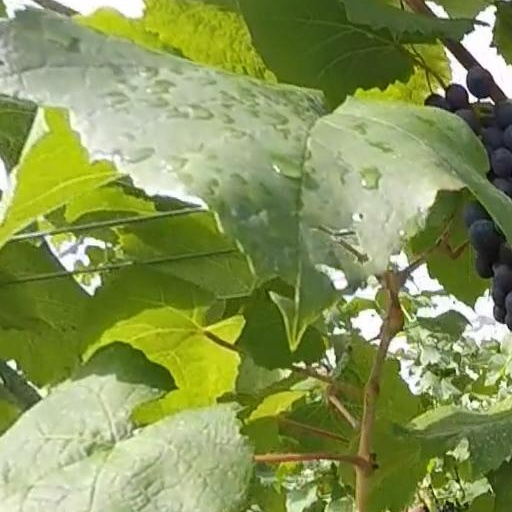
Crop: grape